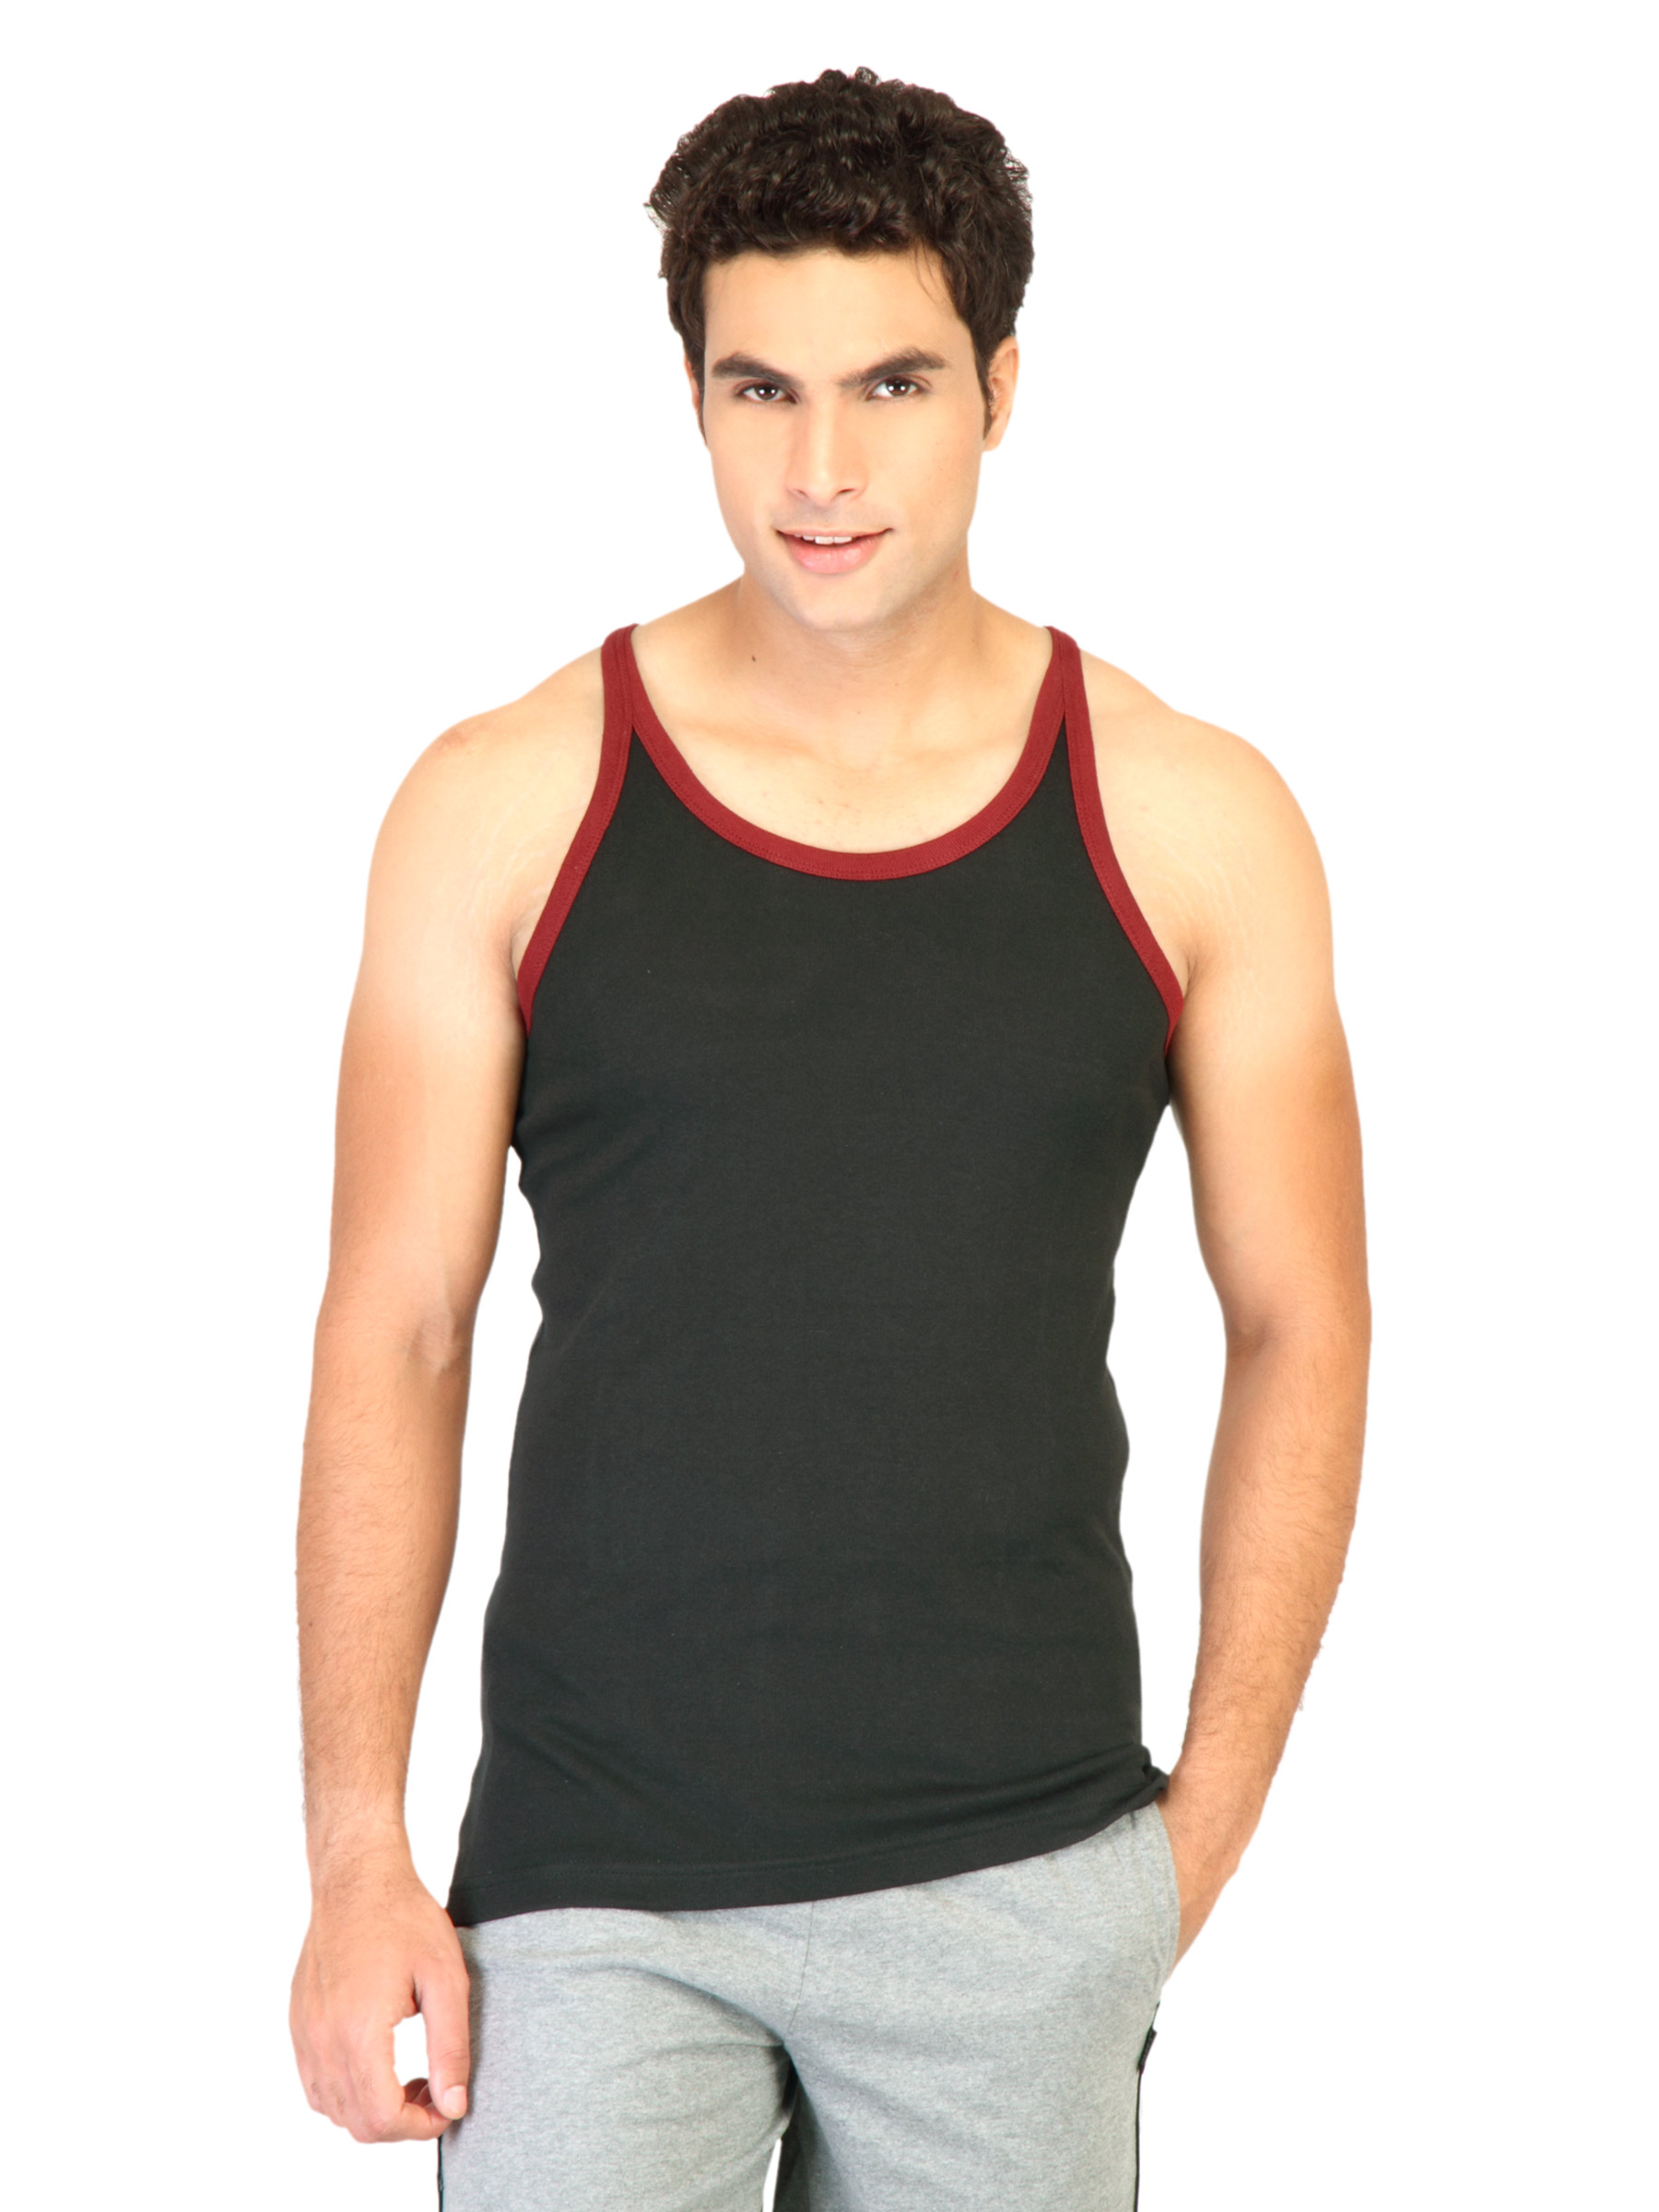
Hanes Men Racer Back Black Innerwear Vests
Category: Apparel / Innerwear / Innerwear Vests
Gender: Men
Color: Black
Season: Summer 2016
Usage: Casual